Mia Malkova

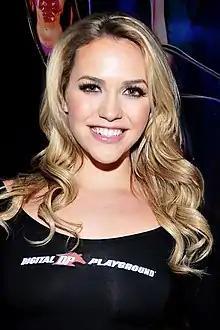
Malkova in 2016

Mia Malkova (born July 1, 1992) is an American pornographic actress and livestreamer. She has won several awards, including the 2014 AVN Award for the Best New Starlet and the 2017 XBIZ Award for the Best Actress. Malkova has also acted in an Indian pornographic short monologue documentary and an Indian erotic thriller film, both directed by Ram Gopal Varma. In 2022, she began video game livestreaming on Twitch. Malkova has been described as one of the most popular pornographic actresses in the world.